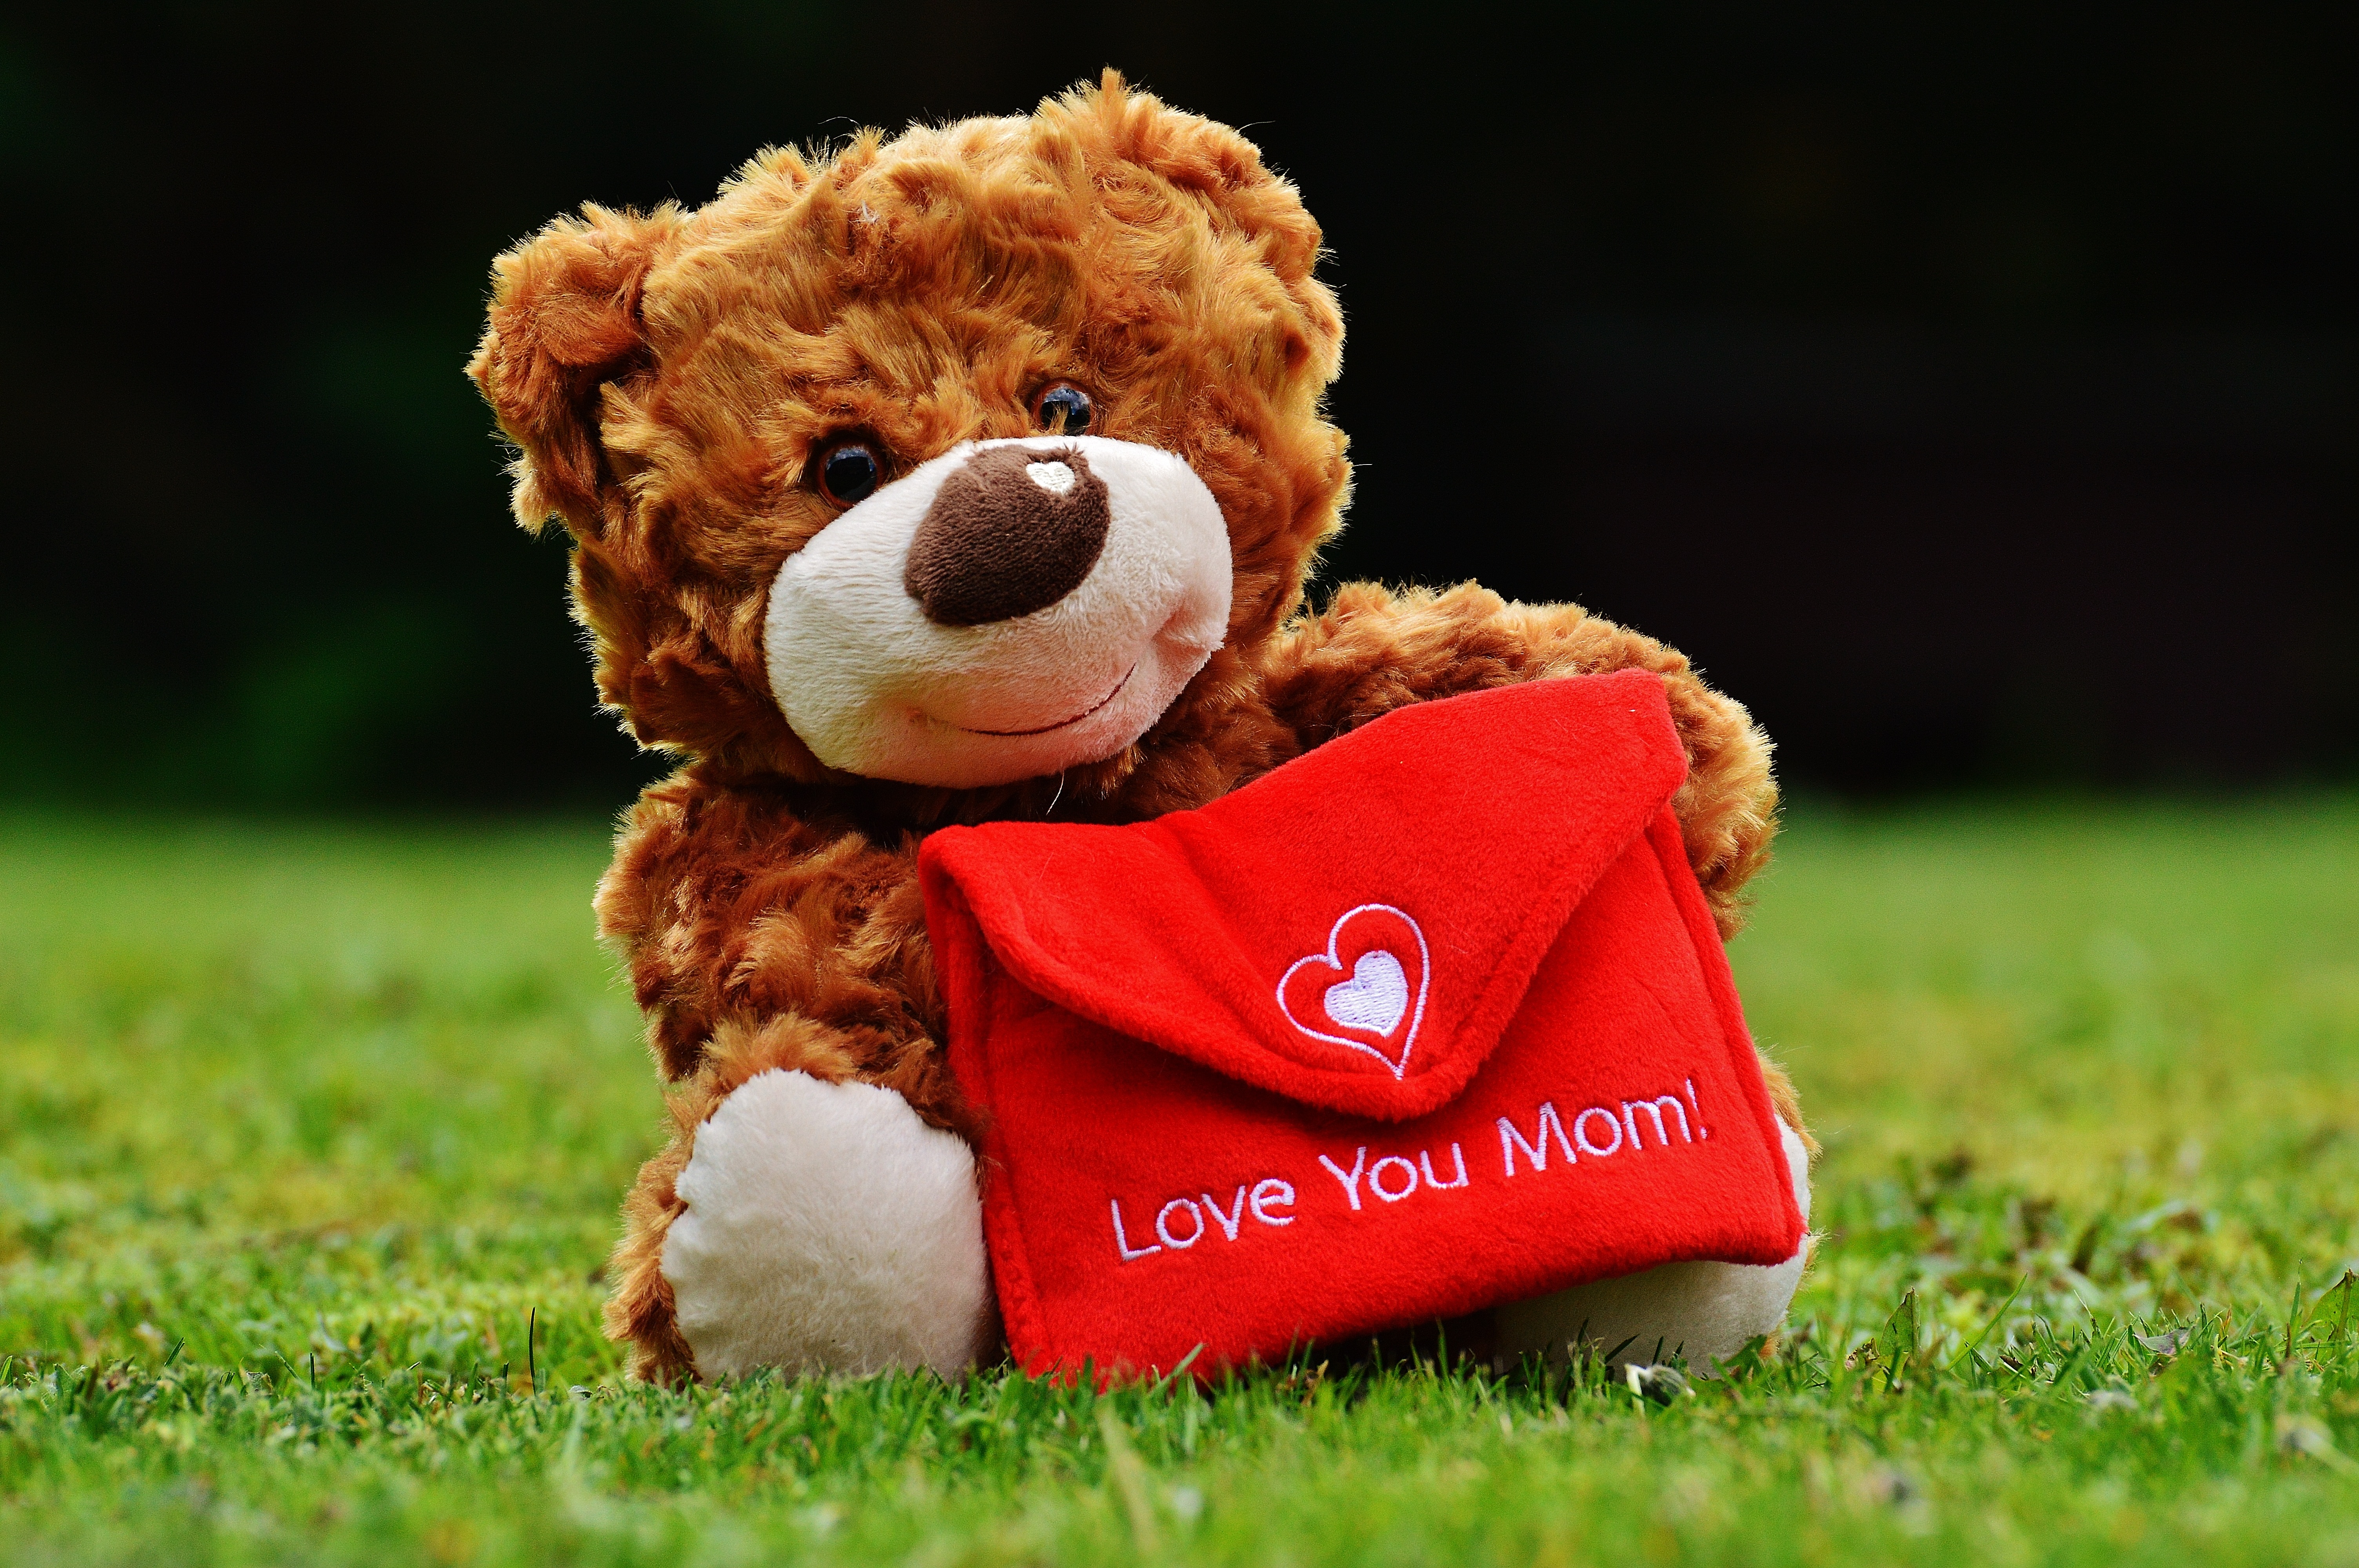
play, bear, love, heart, child, toy, thank you, teddy bear, background, mother, welcome, mama, stuffed animal, may, luck, connectedness, greeting, greeting card, gratitude, greetings, emotion, teddy, soft toy, mother's day, stuffed toy, about love for mother's day